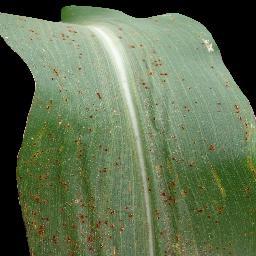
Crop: corn
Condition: (maize)_common_rust